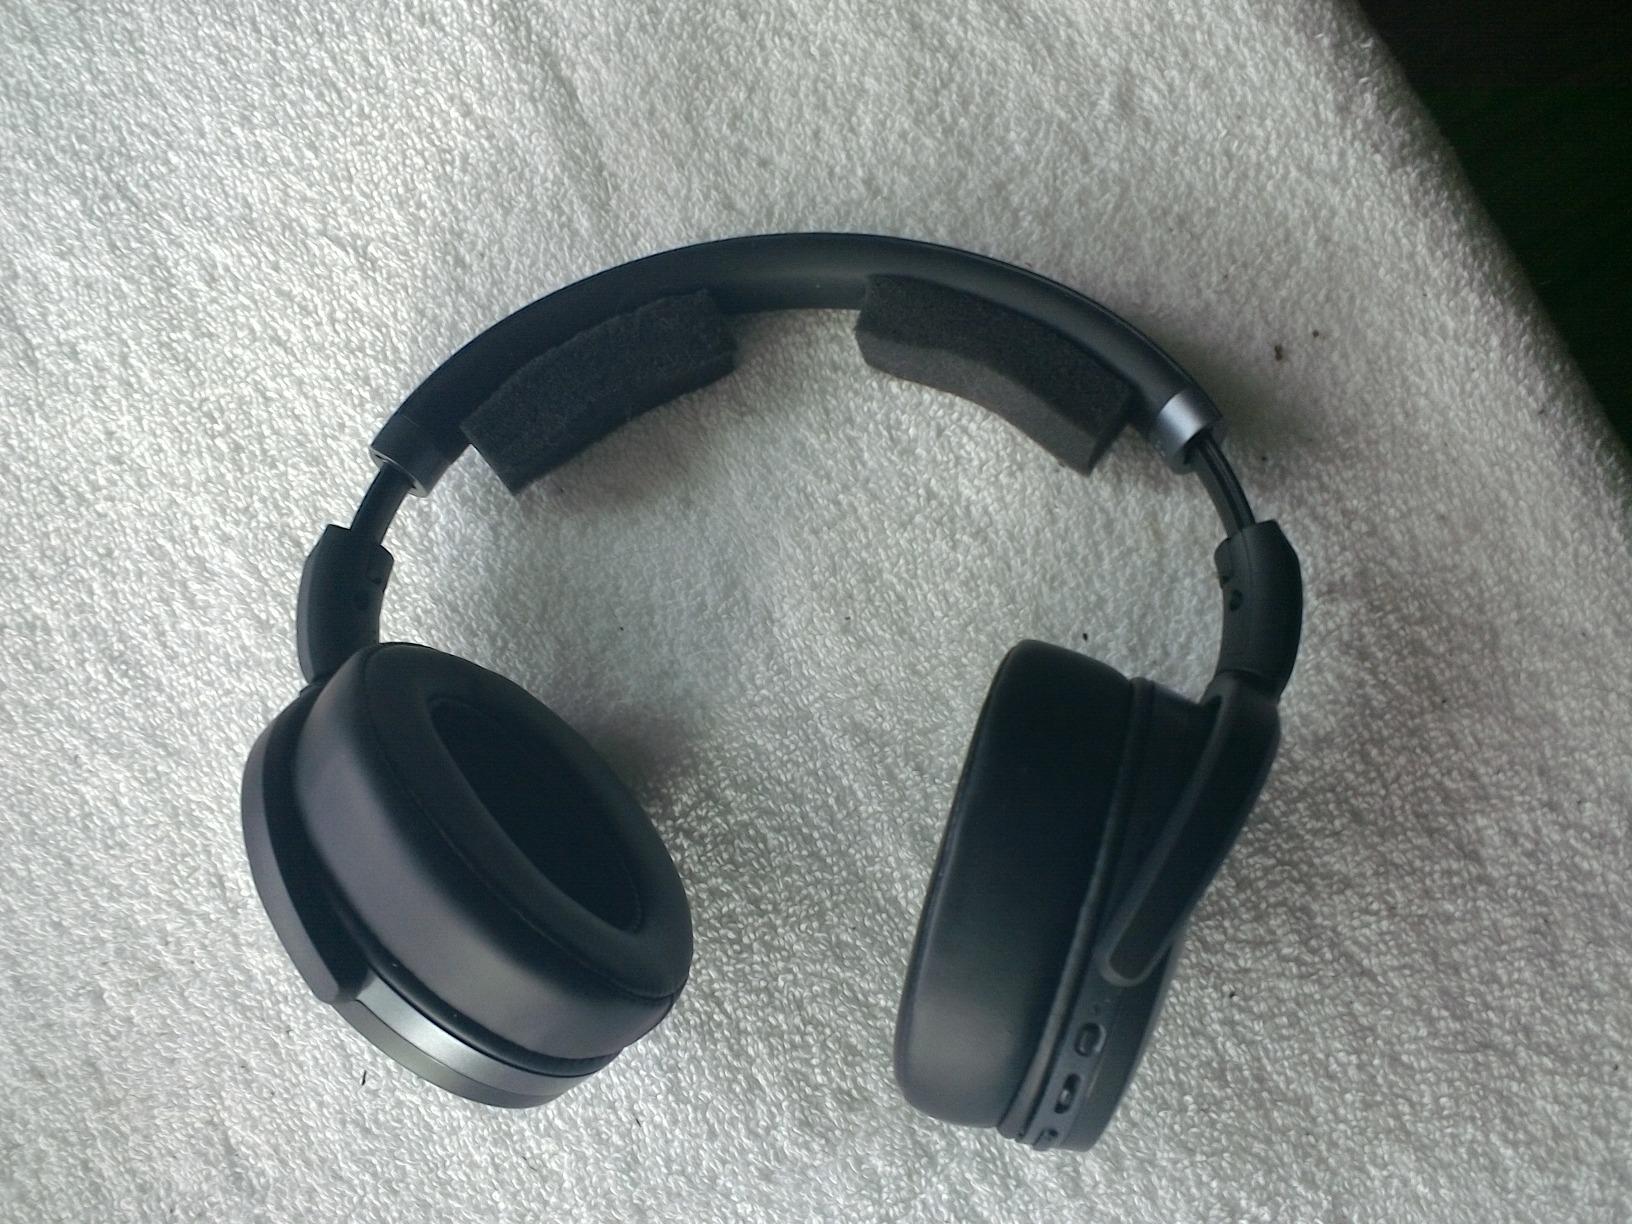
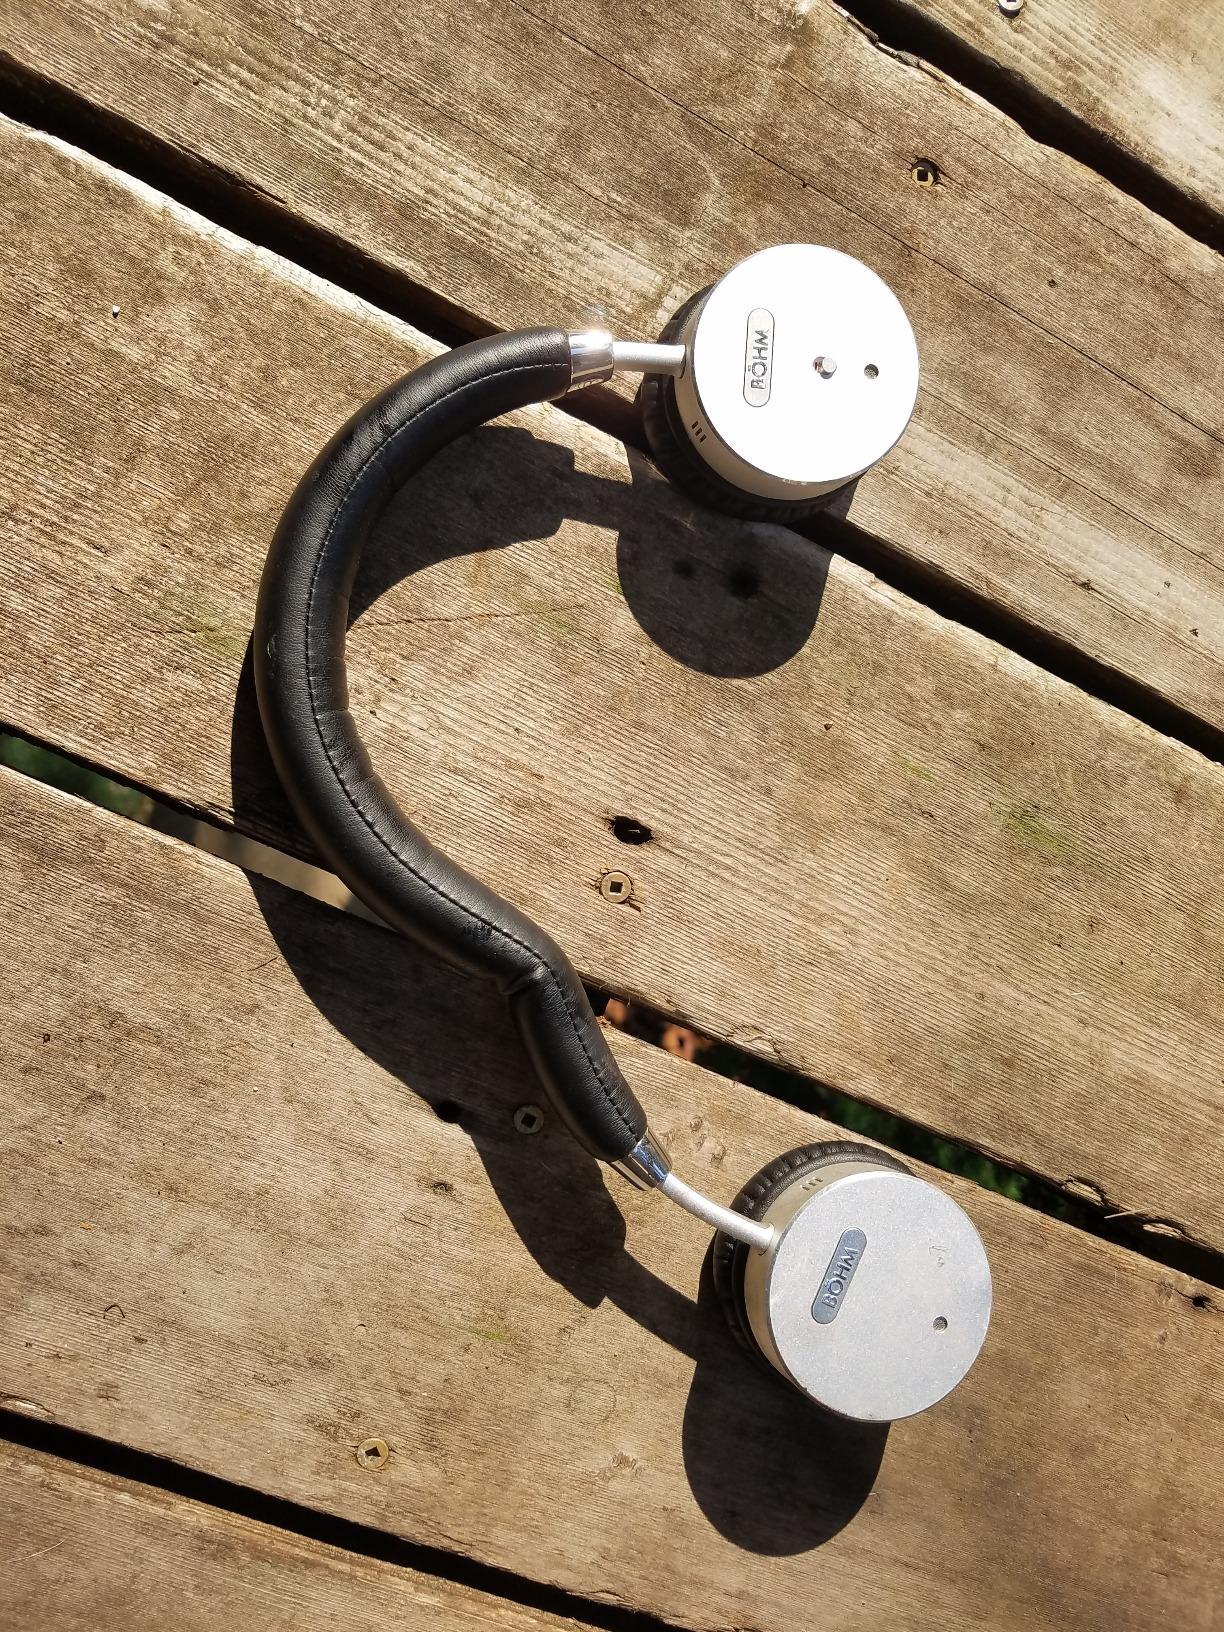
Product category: headphones
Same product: no